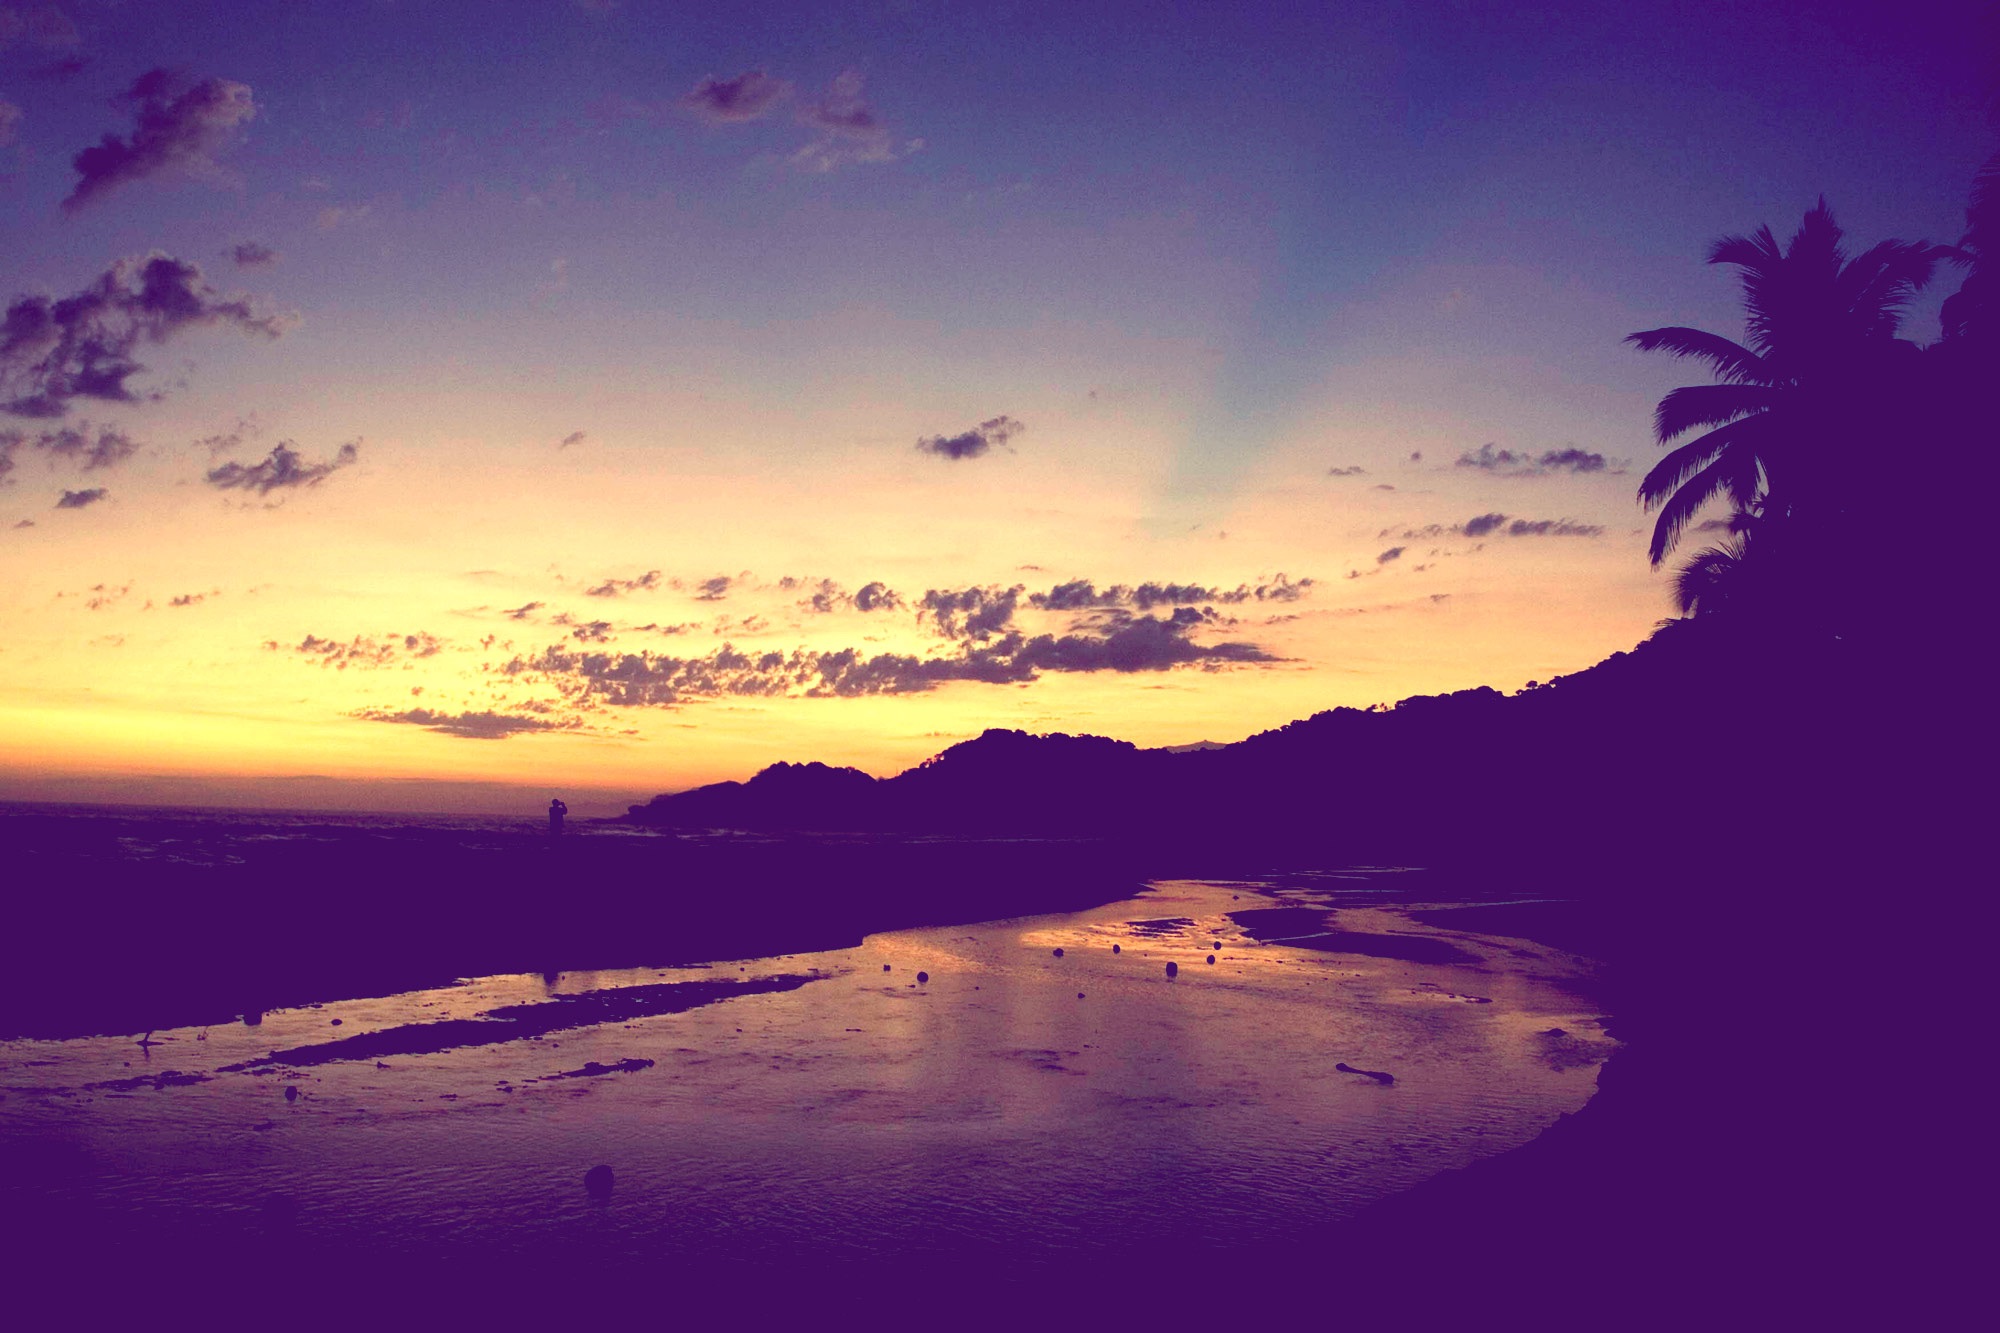
sea, horizon, cloud, sky, sunrise, sunset, morning, dawn, atmosphere, dusk, evening, reflection, afterglow